Spears House (Concord, North Carolina)

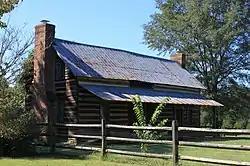

Spears House, also known as Caldwell Creek Farm and Eudy Farm, is a historic home and national historic district located near Concord, Cabarrus County, North Carolina. The farmhouse was constructed in stages and, prior to 1825, reached the form of a dogtrot. The original pen was probably built sometime between about 1760 and 1795 and the second pen was probably built between 1796 and 1800. The house was restored from 1982 to 1987.